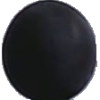
Label: Grape Blue 1